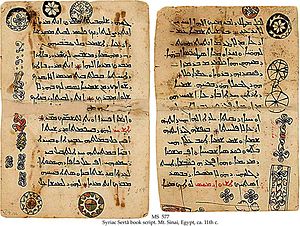
Aramæisk (sprog)
Skrifteksempel
Aramæisk er et næsten uddødt sprog, der er beslægtet med hebraisk og arabisk. Det tales nu kun af det aramæiske folk og i dele af Syrien og i Irak. Enkelte afsnit i Det Gamle Testamente blev skrevet på aramæisk. Det er Ezras Bog 4,8-6,18 samt 7,12-26, og Daniels Bog kapitel 2,4-7,28. Endvidere var det sandsynligvis også det sprog, Jesus brugte til daglig. Aramæisk bruges i dag som liturgisk sprog af de kristne maronitter i Libanon og kristne i Irak.